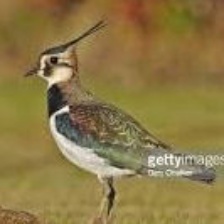
Species: ANDEAN LAPWING
Scientific name: VANELLUS RESPLENDENS